Emperor of Japan

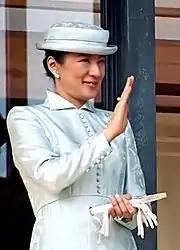
Masako, empress consort of Japan since 2019

Throughout history, Japanese emperors and noblemen appointed a spouse to the position of chief wife, rather than just keeping a harem or an assortment of female attendants.